Odette Siko

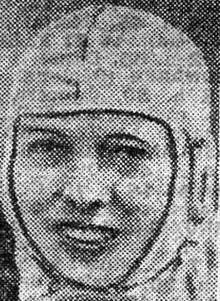
Odette Siko in 1934.

Odette Siko (July 14, 1899 – August 31, 1984) was a French auto racing driver, who competed in endurance and rally racing during the 1920s and 1930s. At the 1932 24 Hours of Le Mans, she won the 2 Liter class and finished in fourth place overall, becoming the highest placing female driver in the event's history. Siko competed in three more Le Mans 24 hour races.